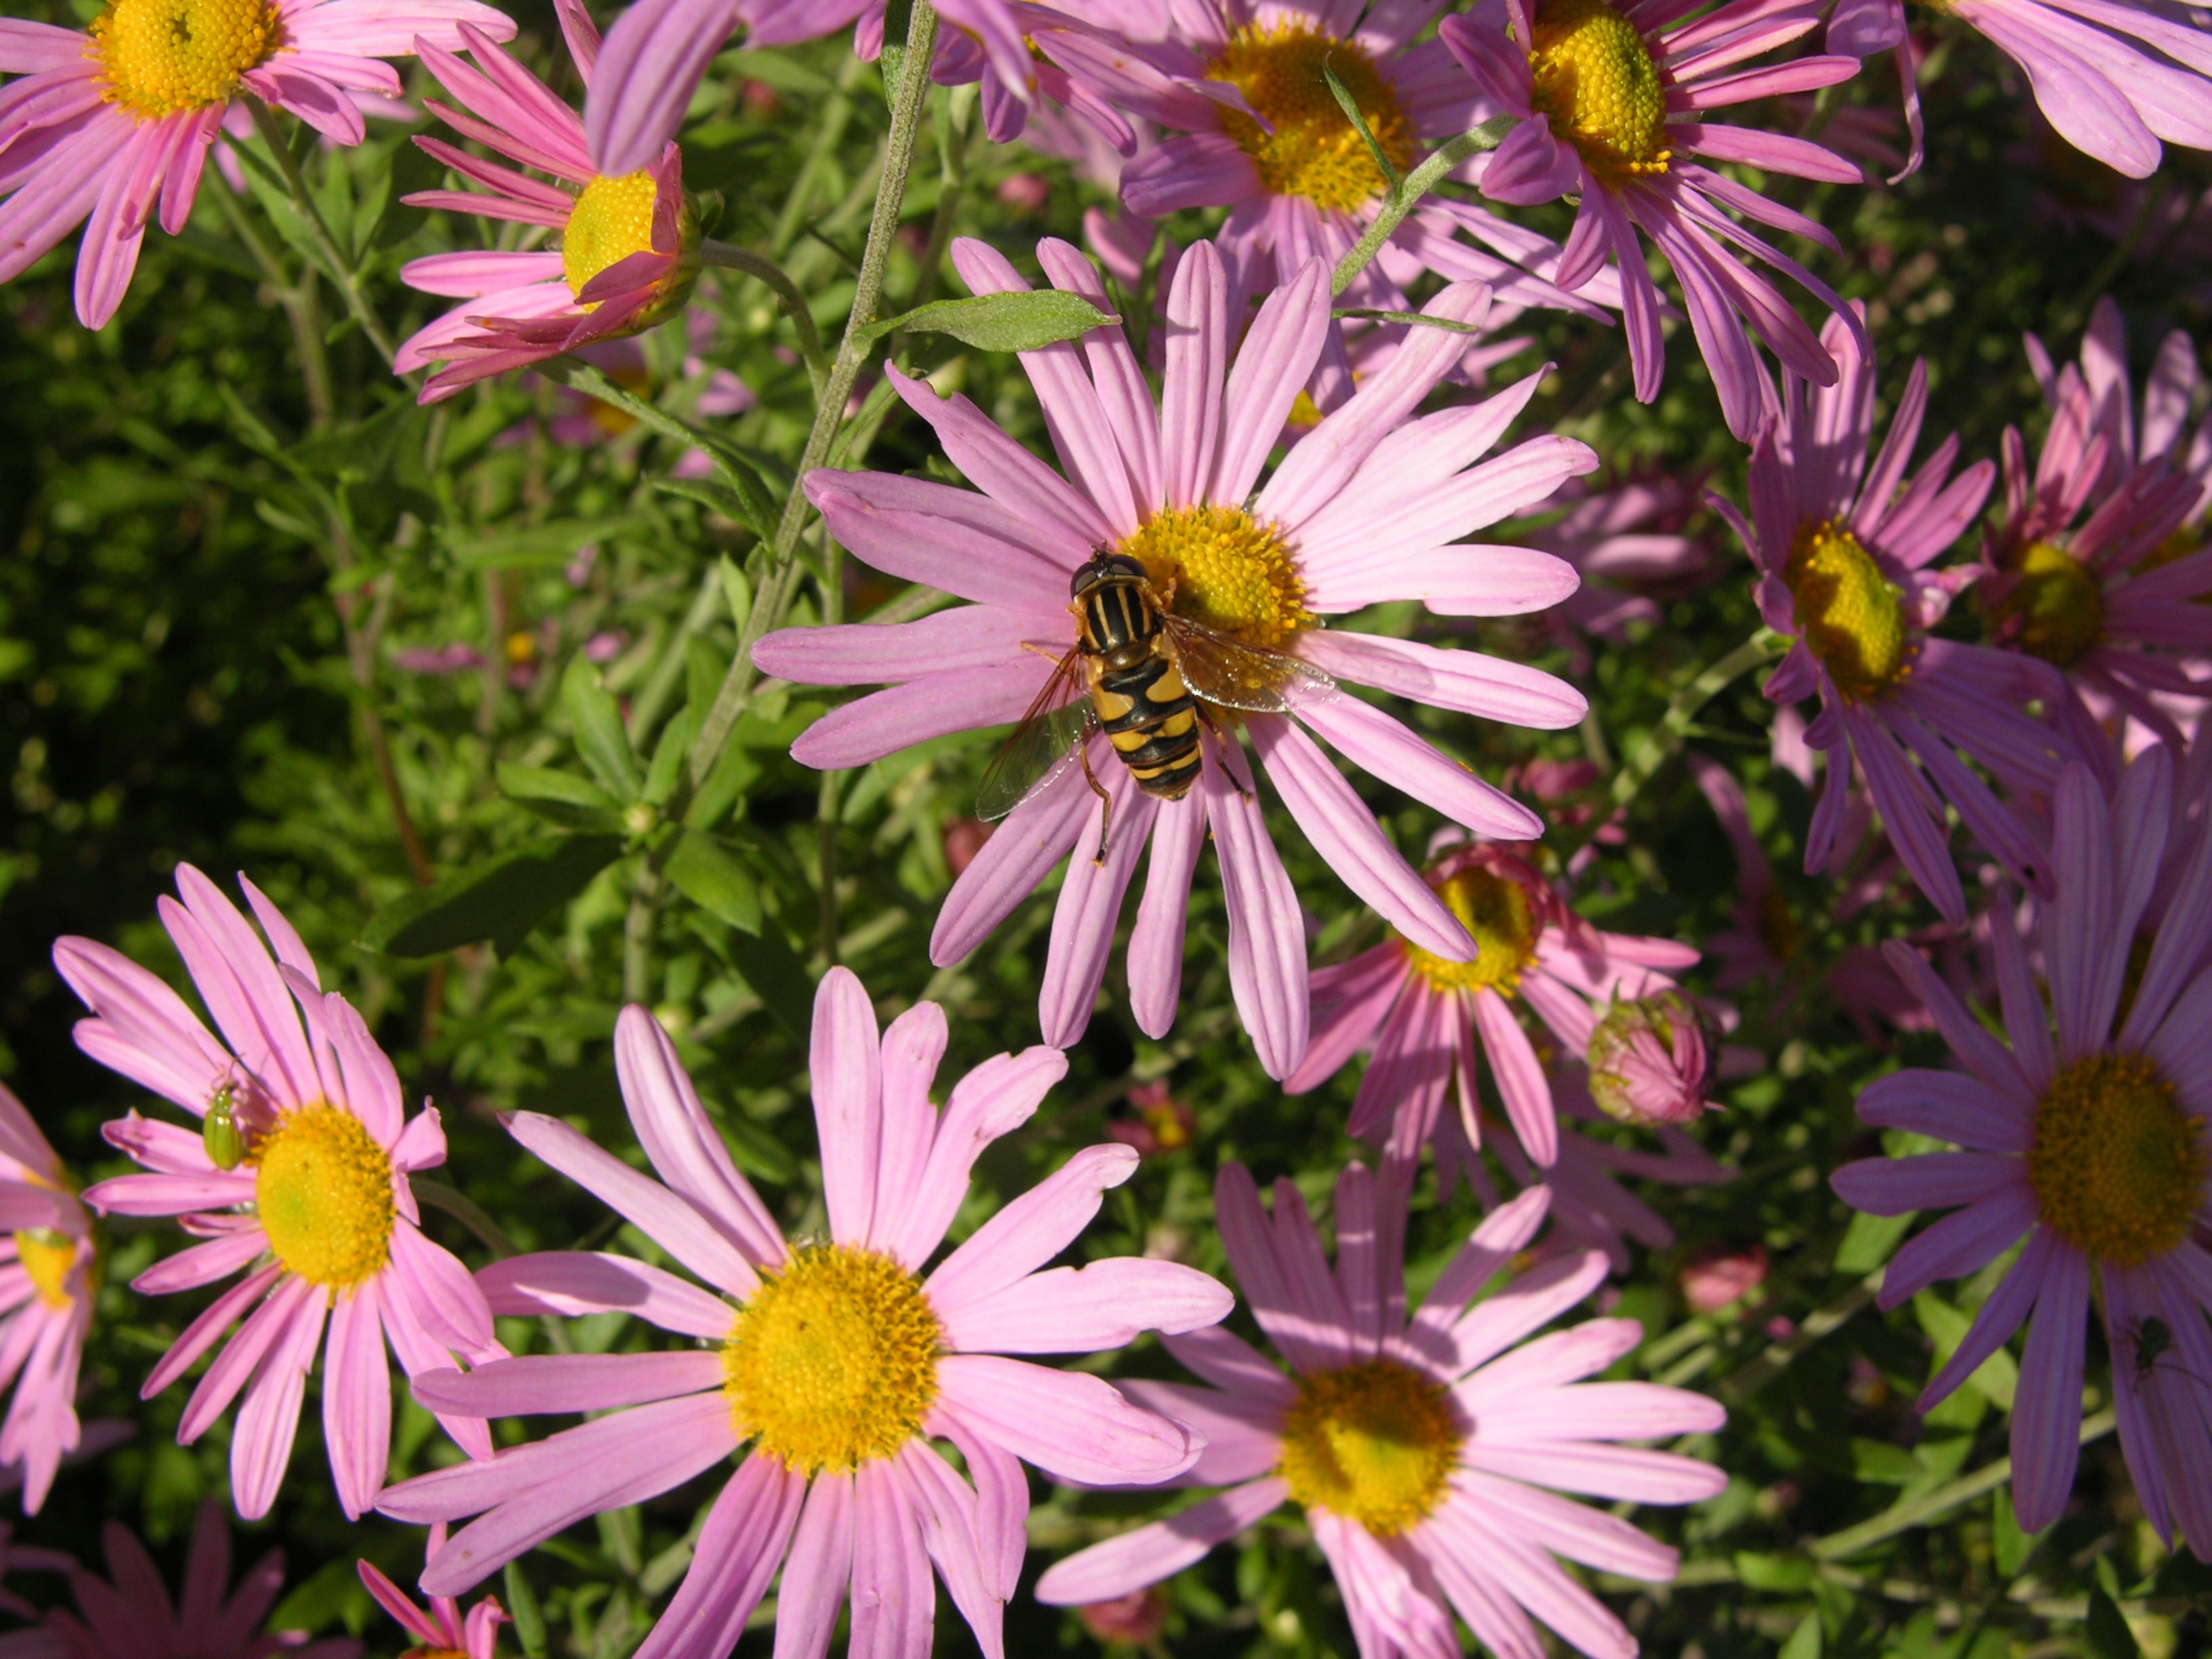
plant, flower, petal, daisy, flora, wildflower, aster, bee, nectar, macro photography, flowering plant, daisy family, oxeye daisy, annual plant, land plant, marguerite daisy, garden cosmos, pink aster flower